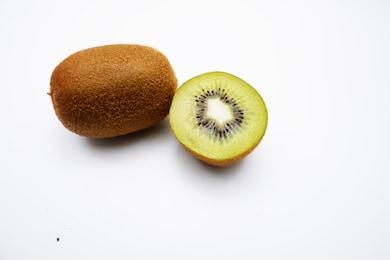
Label: Kiwi